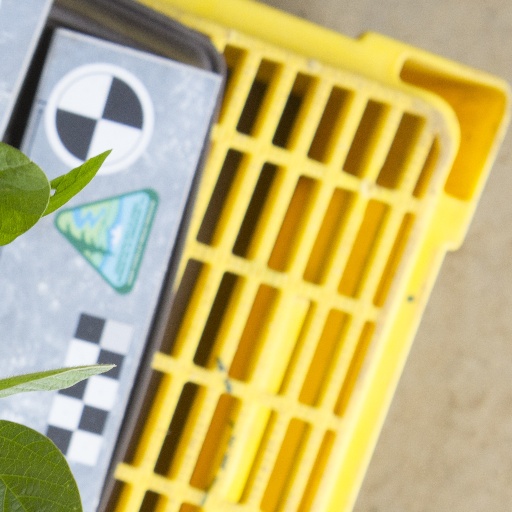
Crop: soybean